James M. Nederlander

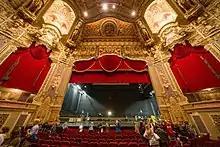
James M. Nederlander Theatre. Originally the Oriental Theatre. George L. and Cornelius W. Rapp, 1926.

Jimmy was the first of the brothers to go into the family business. He dropped out of the pre-law program at the Detroit Institute of Technology, took a job in the box office of the Lafayette Theater, and then worked as the treasurer in the traveling Air Force production of Moss Hart's "Winged Victory" which played on Broadway where he made valuable connections. After his father's death in the 1960s, the Nederlander brothers continued to purchase theaters expanding nationally with Jimmy moving to New York City, Harry to San Francisco, and Joey remaining in Detroit. Their largest rivals were the Shubert family, the founders of Broadway theatre district in New York City. From 1965 to 1985, Jimmy purchased ten theaters in New York City and produced hundreds of plays forming close relationships with producers David Merrick, Alexander H. Cohen, and Emanuel Azenberg. In 1973, Nederlander and his brothers joined with George Steinbrenner as limited partners when Steinbrenner purchased the New York Yankees of Major League Baseball.